Allardice Castle

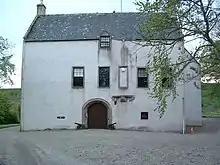
Allardice Castle

Allardice Castle (also spelled Allardyce) is a sixteenth-century manor house in Kincardineshire, Scotland.